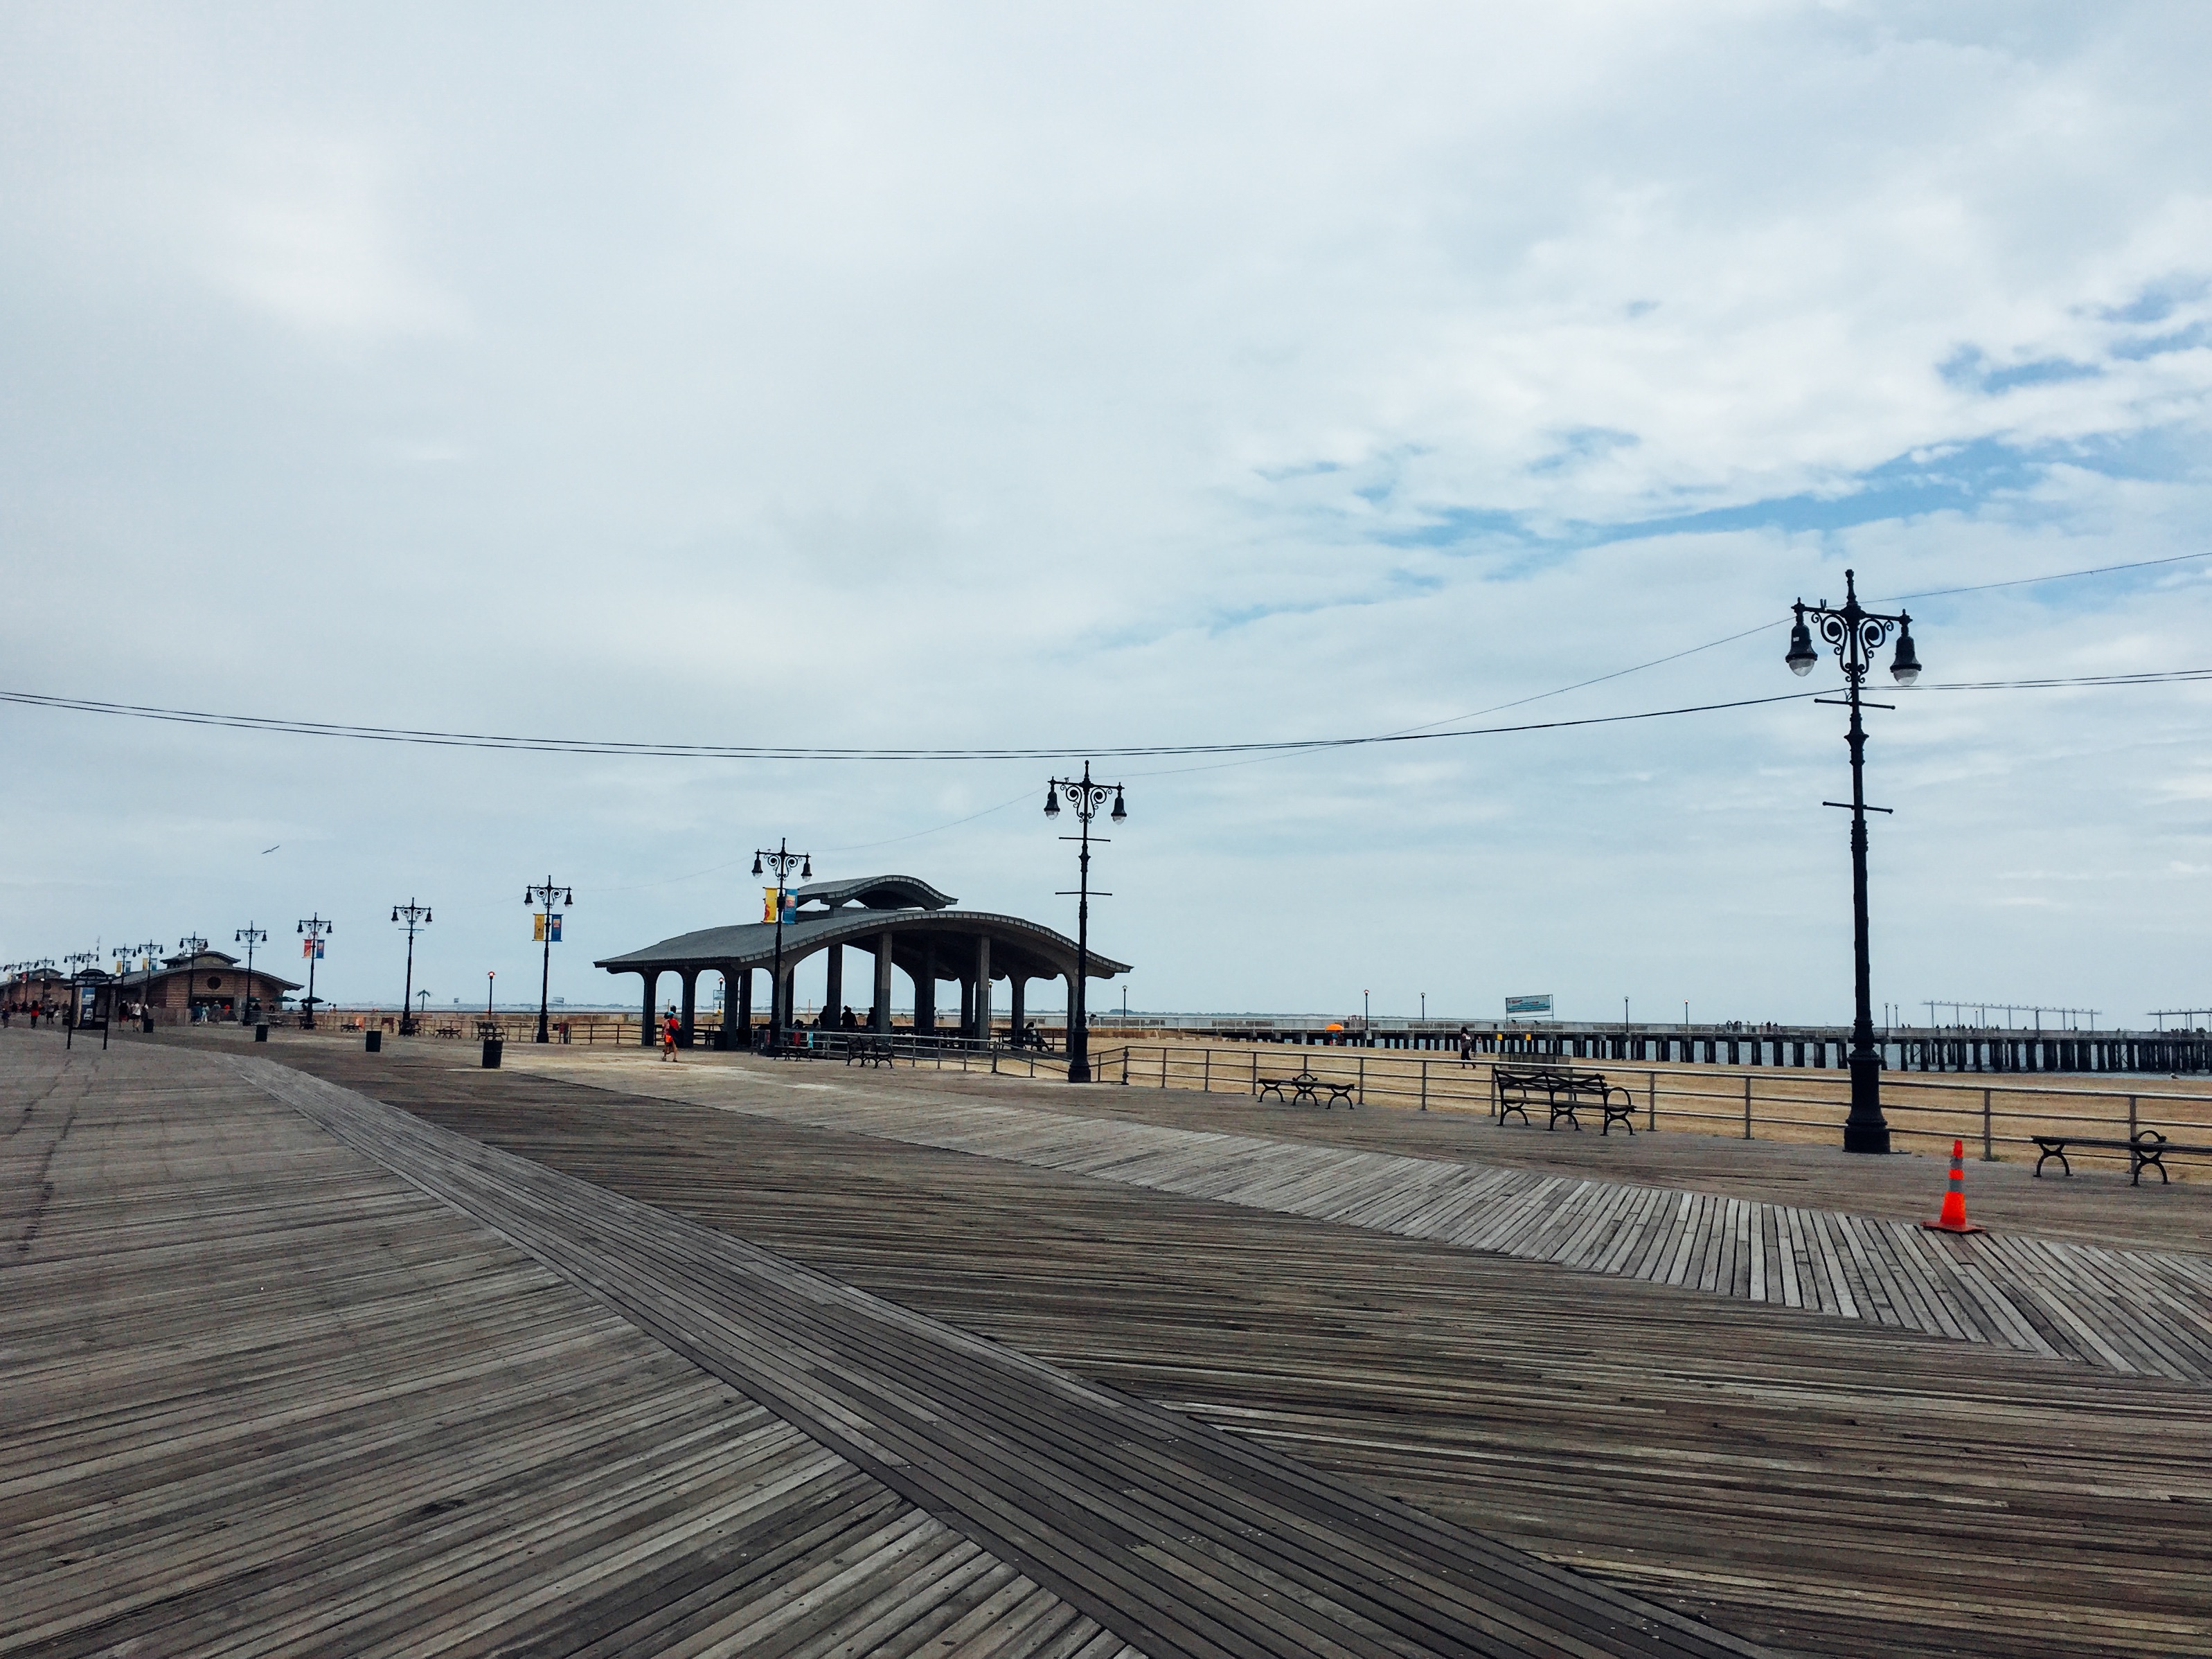
boardwalk, track, highway, pier, walkway, transport, vehicle, rail transport